Desiya Geetham

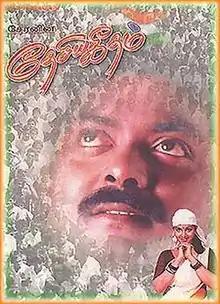
Poster

Desiya Geetham is a 1998 Indian Tamil-language political drama film written and directed by Cheran. The film, co-produced by R. Chandru, Abuthahir, Sathish Kumar and G. V. Suresh Kumar, stars Murali and Rambha. It revolves around a group of people kidnapping a chief minister and bringing him to their village to make him understand the hardships of village life. The film was released on 19 October 1998, during Diwali. At the 46th Filmfare Awards South, Cheran won the award for Best Director – Tamil.